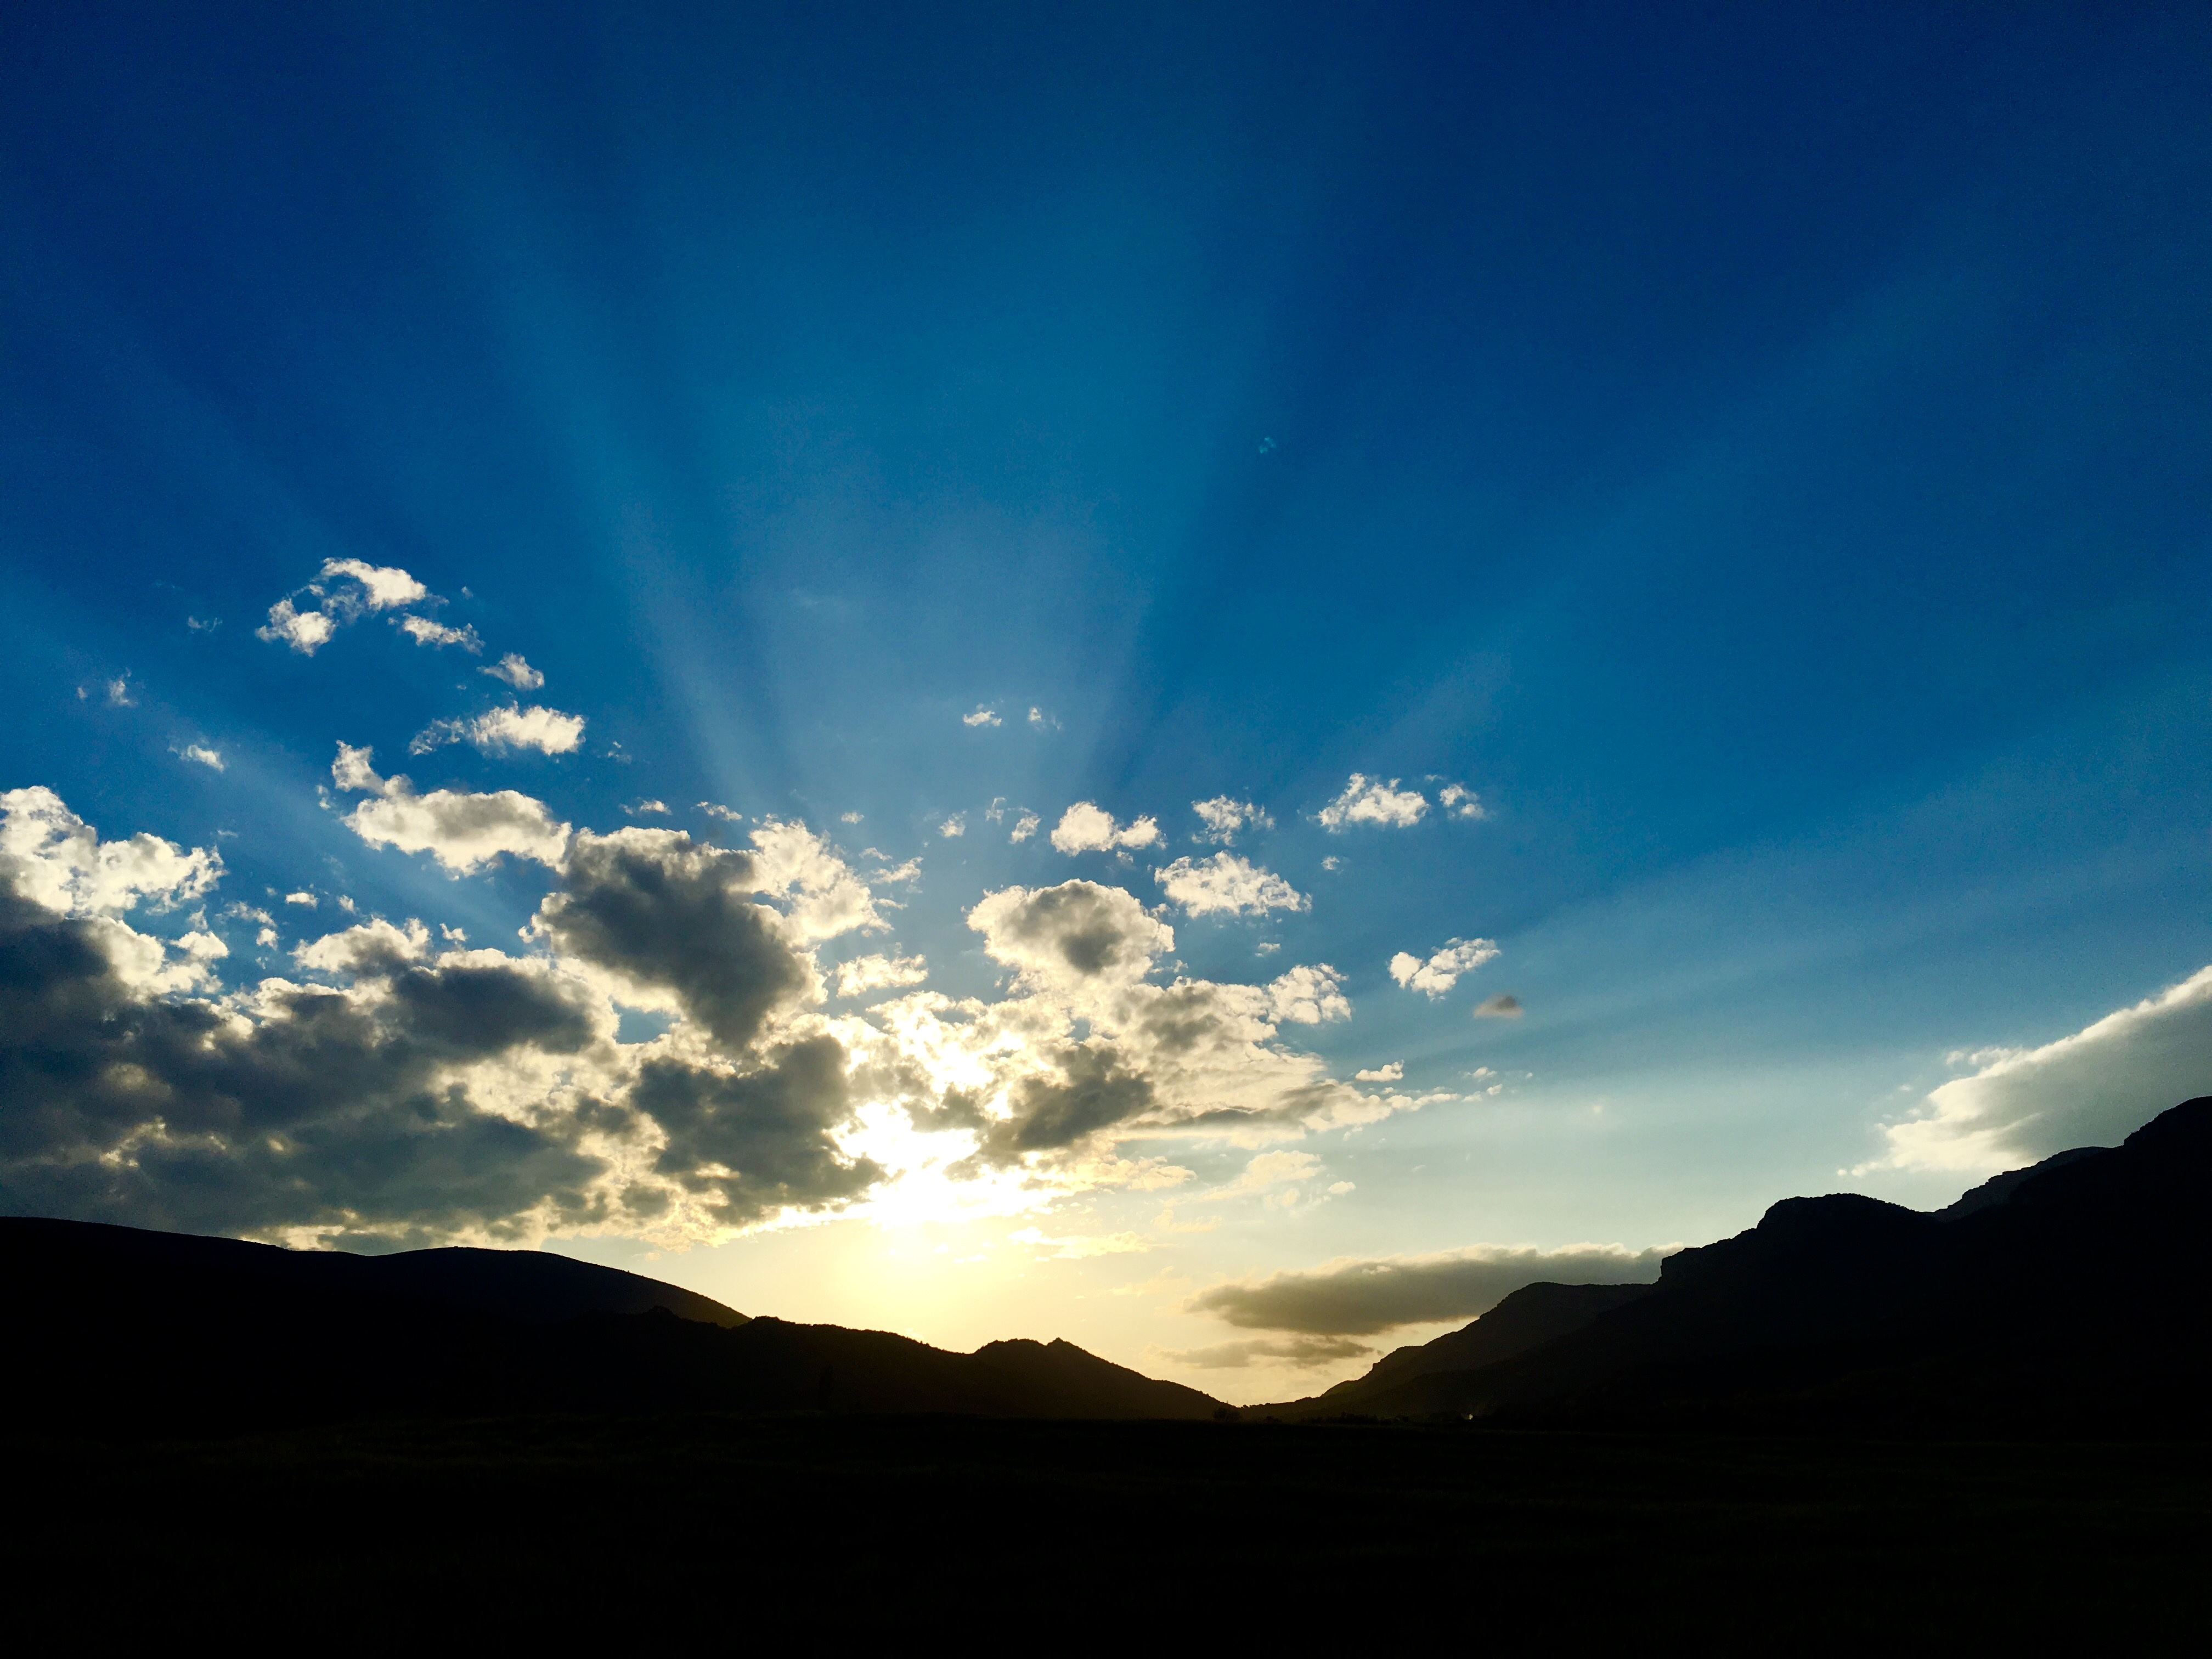
horizon, mountain, light, cloud, sky, sun, sunrise, sunset, sunlight, morning, dawn, atmosphere, dusk, evening, reflection, afterglow, meteorological phenomenon